Coprocessor

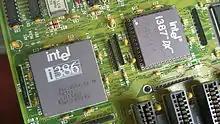
Intel 80386DX CPU with 80387DX math coprocessor

Another coprocessor for the 8086/8088 central processor was the 8089 input/output coprocessor. It used the same programming technique as 8087 for input/output operations, such as transfer of data from memory to a peripheral device, and so reducing the load on the CPU. But IBM did not use it in IBM PC design and Intel stopped development of this type of coprocessor.